But What If We're Wrong?

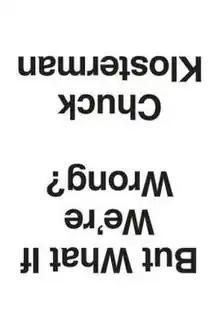
Hardcover edition

But What If We're Wrong? Thinking About the Present As If It Were the Past is a 2016 non-fiction book by American author and essayist Chuck Klosterman.